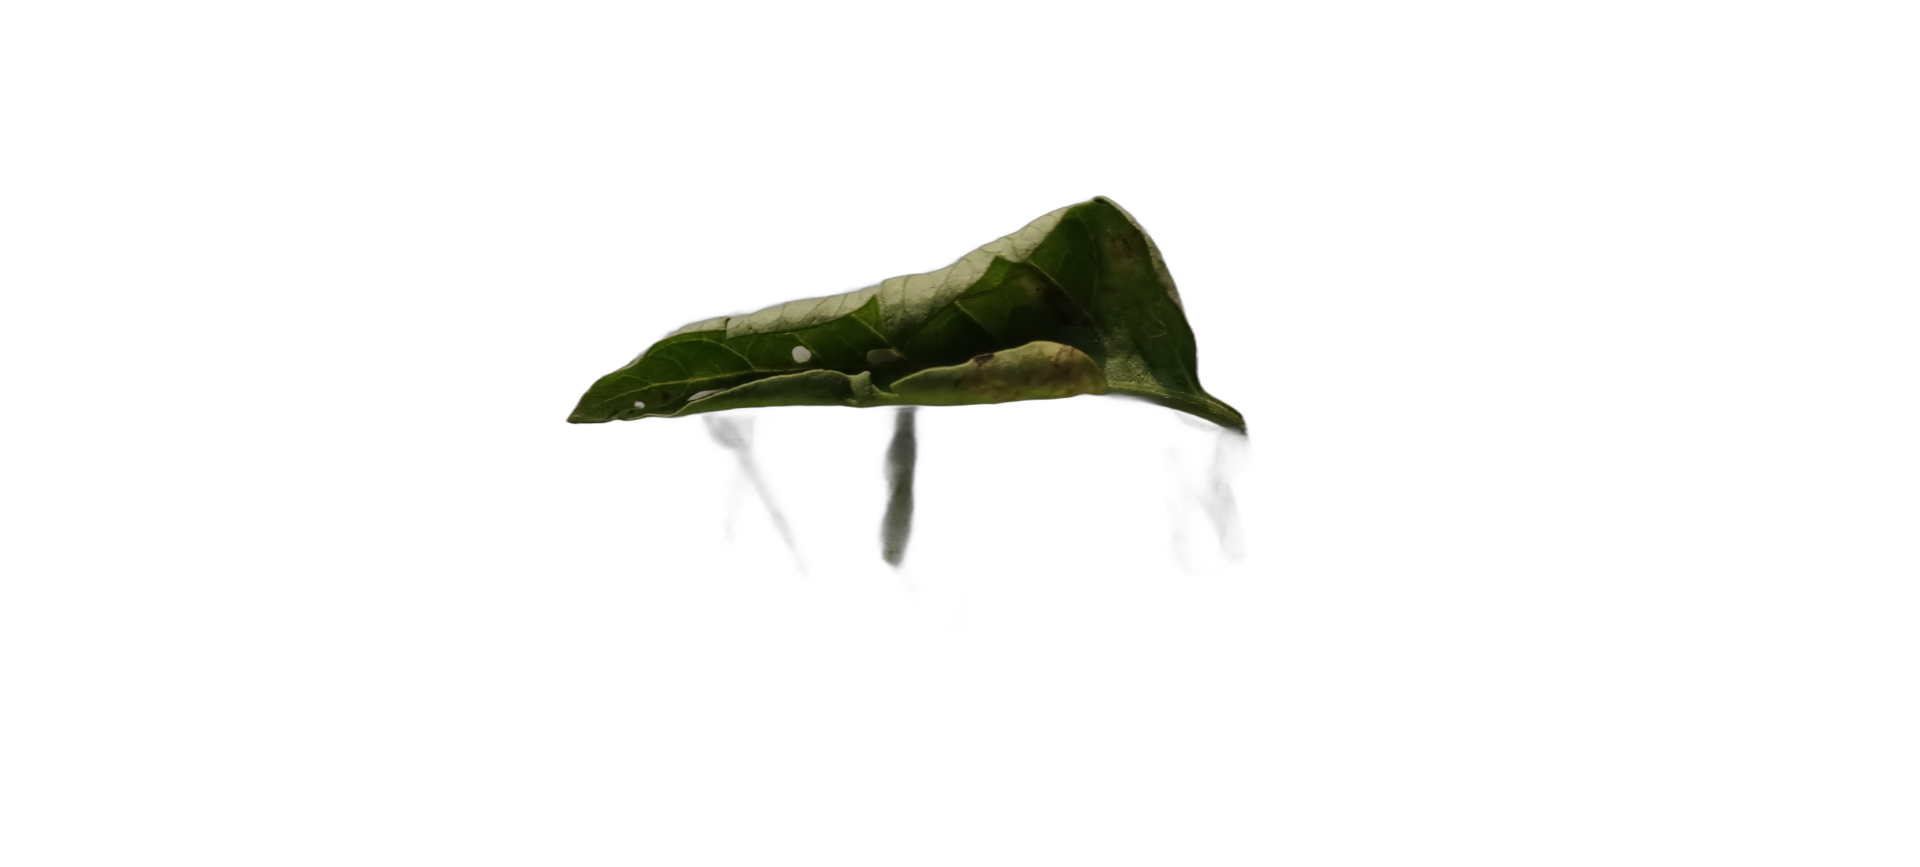
Crop: Tomato
Label: Spot